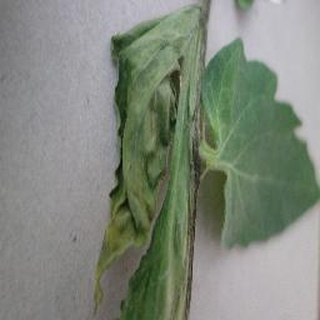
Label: tomato_late_blight